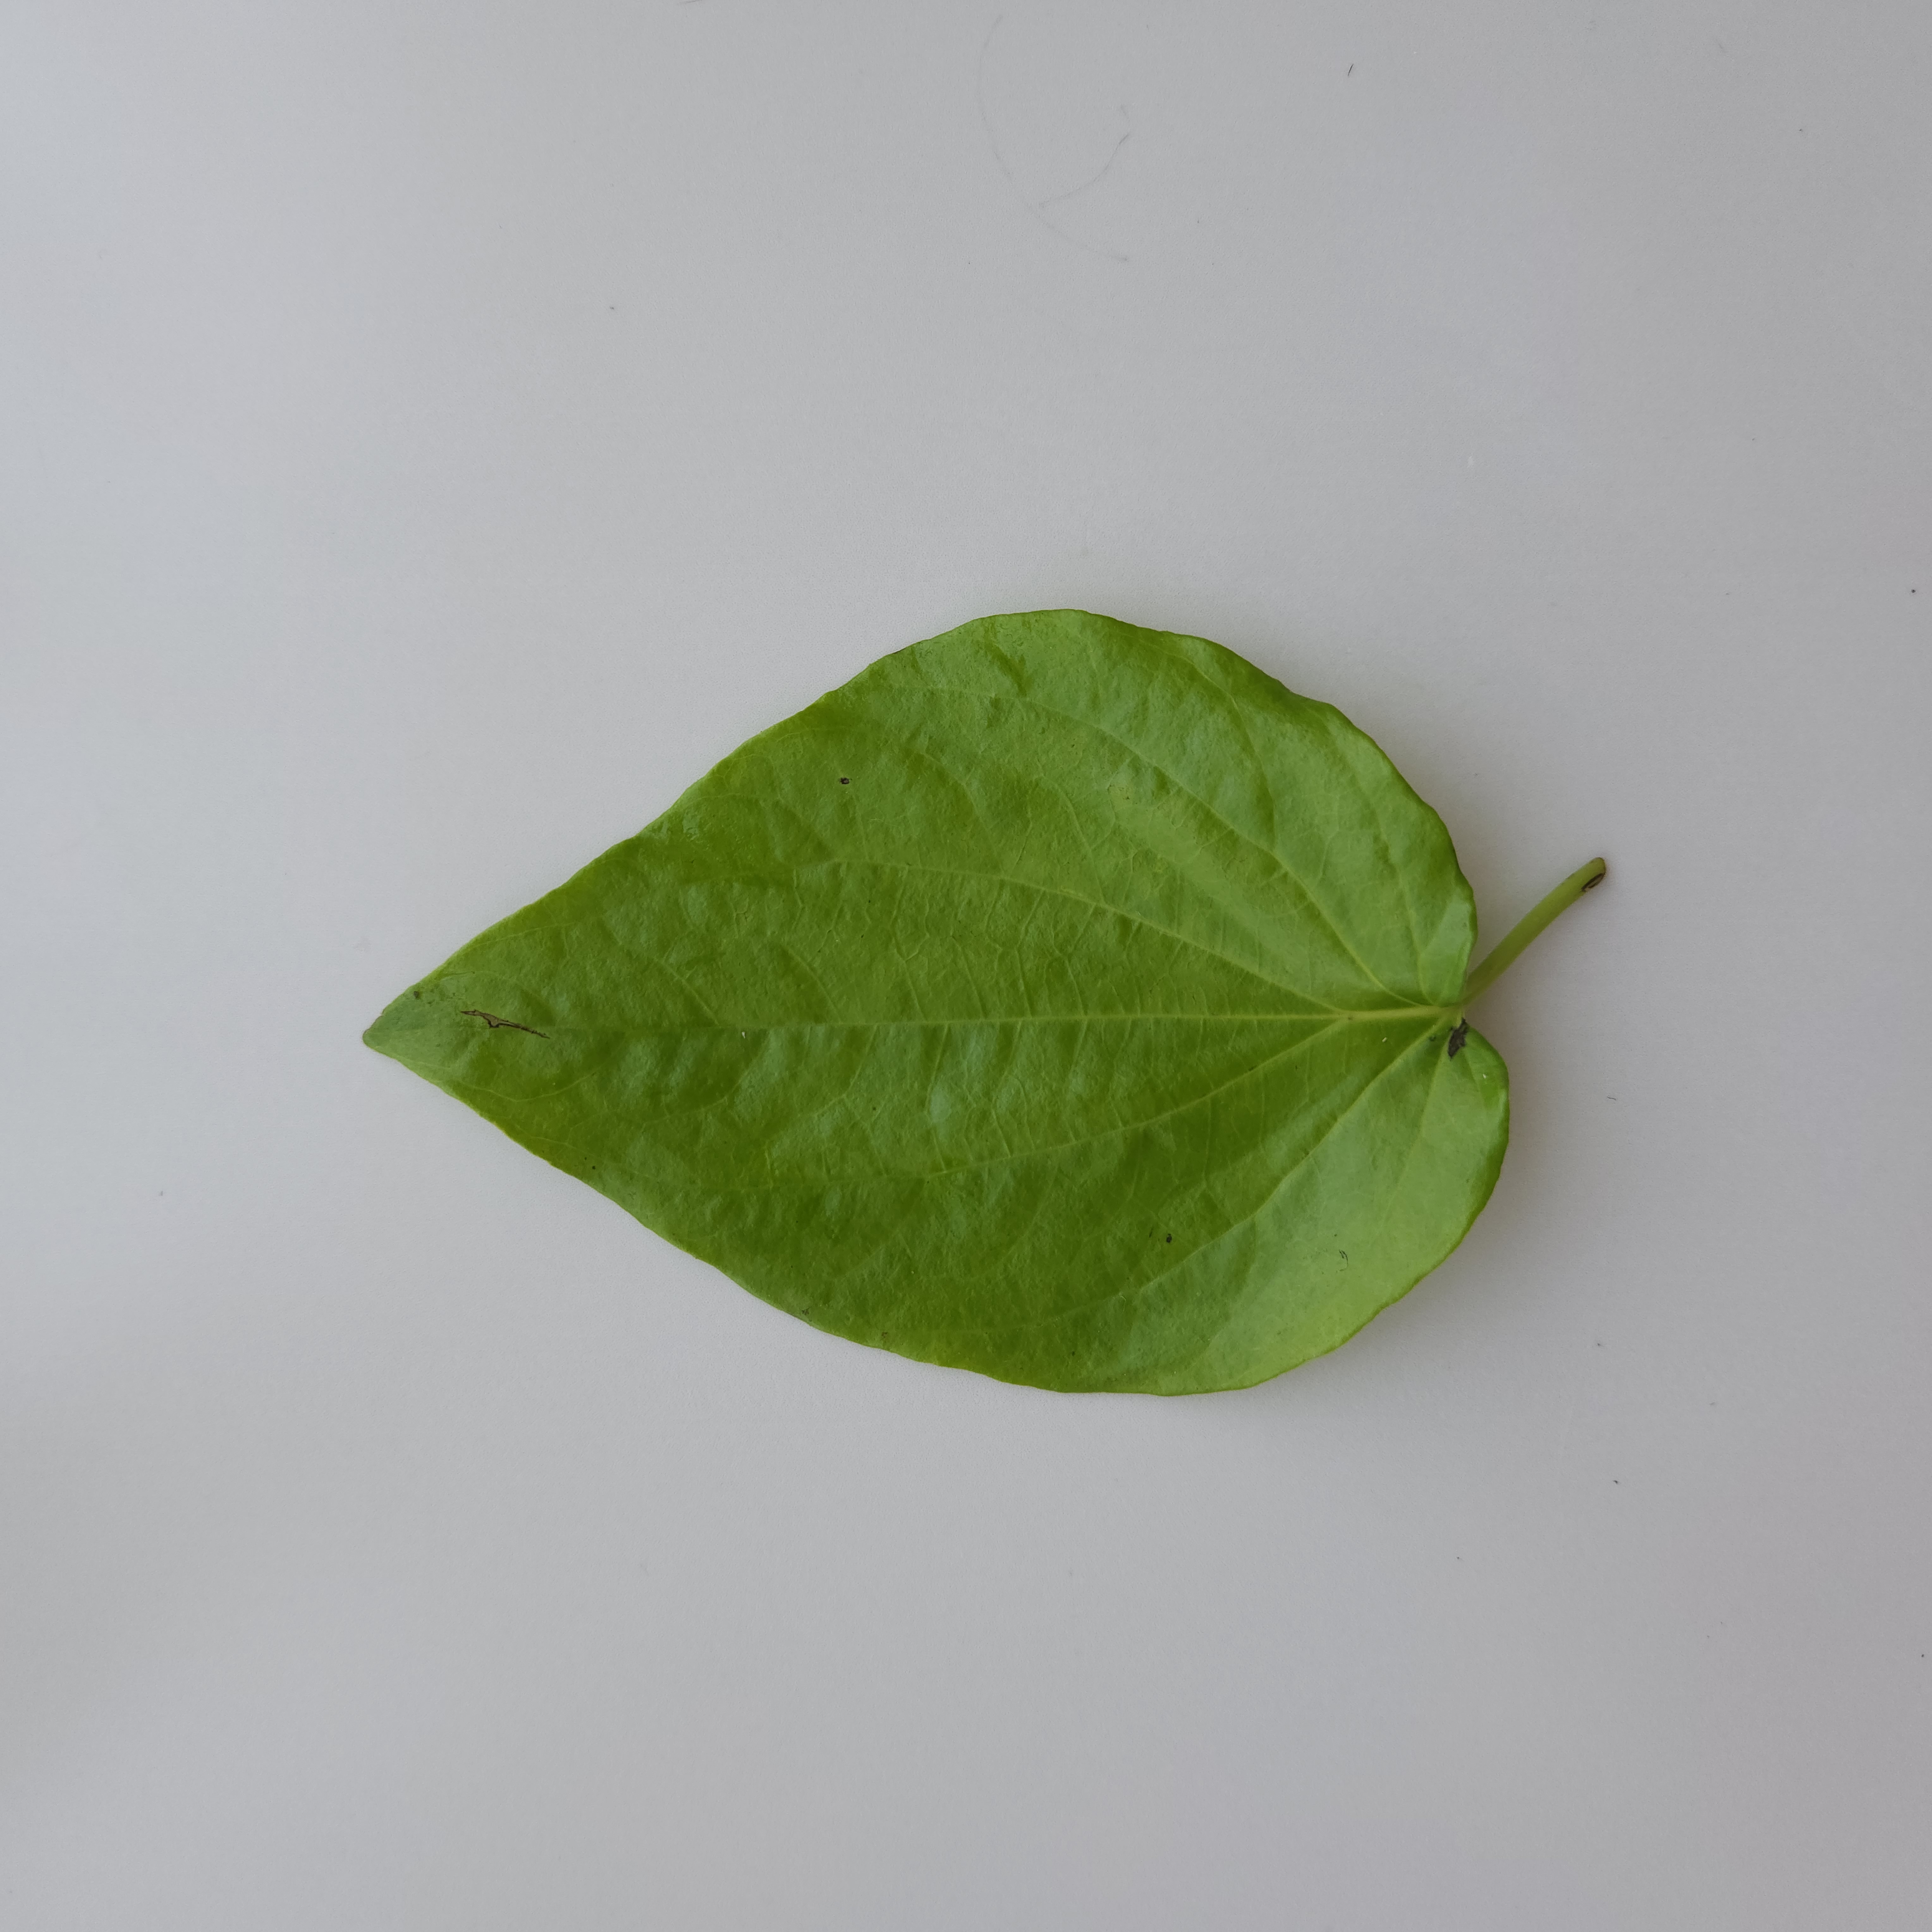
Label: Healthy